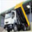
Label: truck